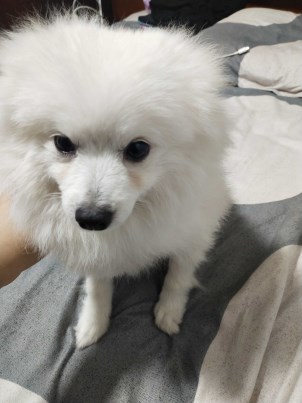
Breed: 1936-n000005-Pomeranian